Fitzgerald River National Park

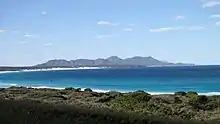
Fitzgerald River National Park from Point Ann

Fitzgerald River National Park is a national park in the Shires of Ravensthorpe and the Shire of Jerramungup in Western Australia, southeast of Perth. The park is recognised on Australia's National Heritage List for its outstanding diversity of native plant species; there are 75 plant species which are unique to the park, and a further 250 are rarely found elsewhere. Although the park only occupies 0.2 percent of Western Australia's land surface, it is home to approximately 20% of the state's described plant species.